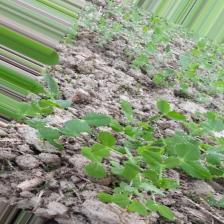
Label: Normal